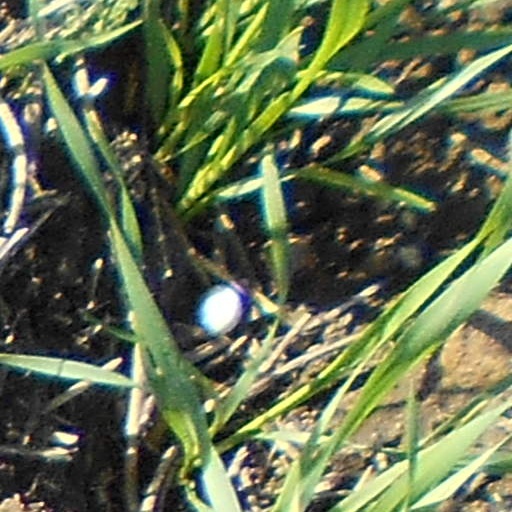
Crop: wheat